Sydir Vorobkevych

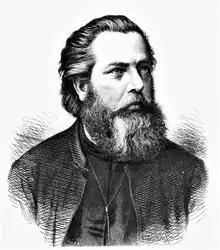
Sydir Vorobkevych (1881)

Sydir Vorobkevych (1836–1903) was a Ukrainian composer, writer, Eastern Orthodox priest, teacher, artist, and newspaper editor of Bukovina. He used following pen-names: Danylo Mlaka, Demko Makoviychuk, Morozenko, Semen Khrin, Isydor Vorobkevych, S.Volokh, and others. He wrote in Ukrainian, German and Romanian.